Cercle des Femmes Peintres

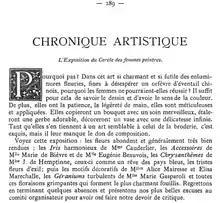
A belittling review of their 1890 exhibition from July 1890 in "La Jeune Belgique"

The Cercle des Femmes Peintres ("Circle of Women Painters") was a society for women artists in Brussels, active during the years 1888–1893. This society was meant to be a local version of the Paris-based "Union des Femmes Peintres et Sculpteurs".